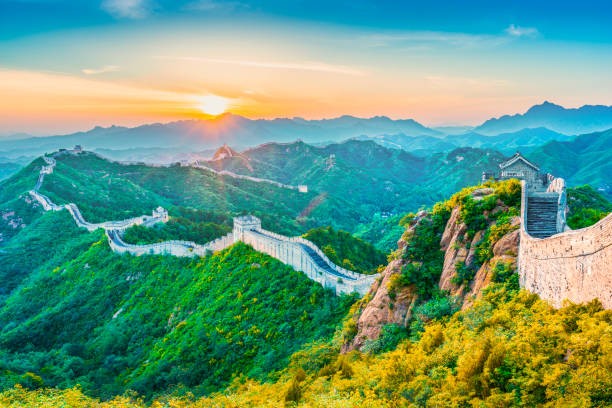
Landmark: Great Wall of China